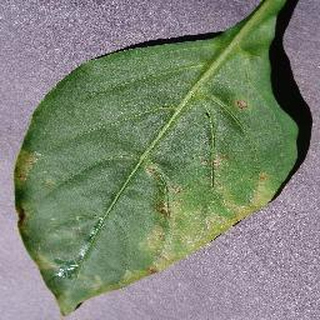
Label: bell_pepper_bacterial_spot